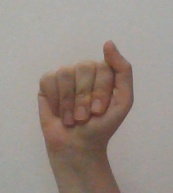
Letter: saad